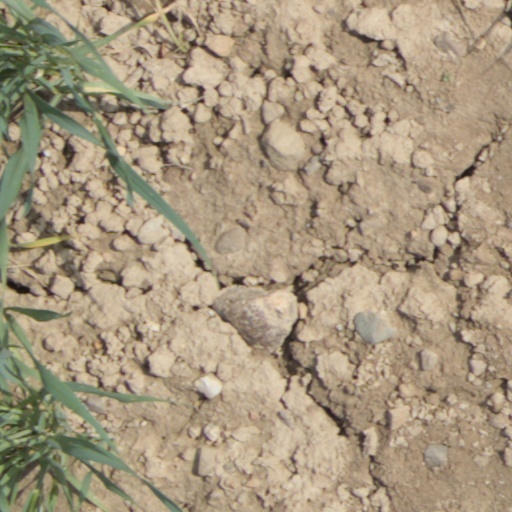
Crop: wheat